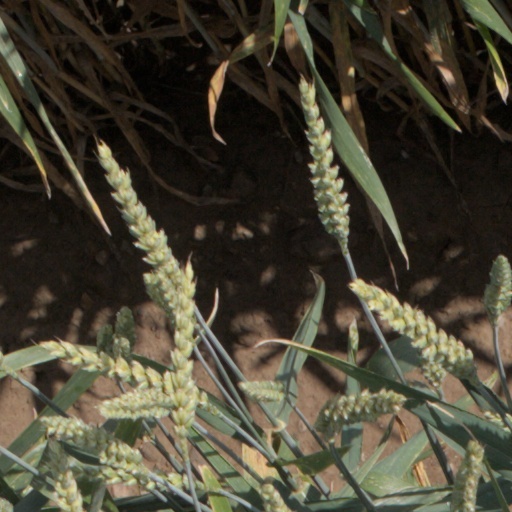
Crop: wheat